Alan Deere

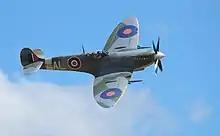
A restored Spitfire IX, bearing Deere's markings as they appeared during his time at Biggin Hill. At this stage of his career, his Spitfire was personalised with his nickname Al, in large letters on the fuselage.

When Deere arrived at No. 602 Squadron, he was already well known as a fighter ace and for his narrow escapes. On an early practice flight over the North Sea with the squadron, his Spitfire developed engine trouble. He only just made the Scottish coast and crash landed in a potato field, flipping his aircraft onto its back, temporarily trapping him. He was able to wriggle free and make his way back to Ayr. In May 1941, the squadron provided air cover for the battleship HMS "Prince of Wales", which was returning to Scotland after its involvement in the Battle of the Denmark Strait.